Kayoko Fukushi

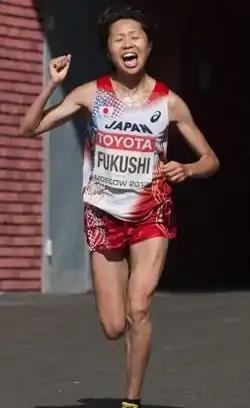
Fukushi at the 2013 World Championships

is a Japanese long-distance runner, who specializes in the 5000, 10,000 metres and marathon. Fukushi represented Japan at the 2004, 2008 and 2012 Summer Olympics. She was the bronze medallist in the marathon at the 2013 World Championships in Athletics. She holds a marathon best of 2:22:17 hours.